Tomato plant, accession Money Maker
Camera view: tilt-top (135 deg); turntable rotation: 150 degrees
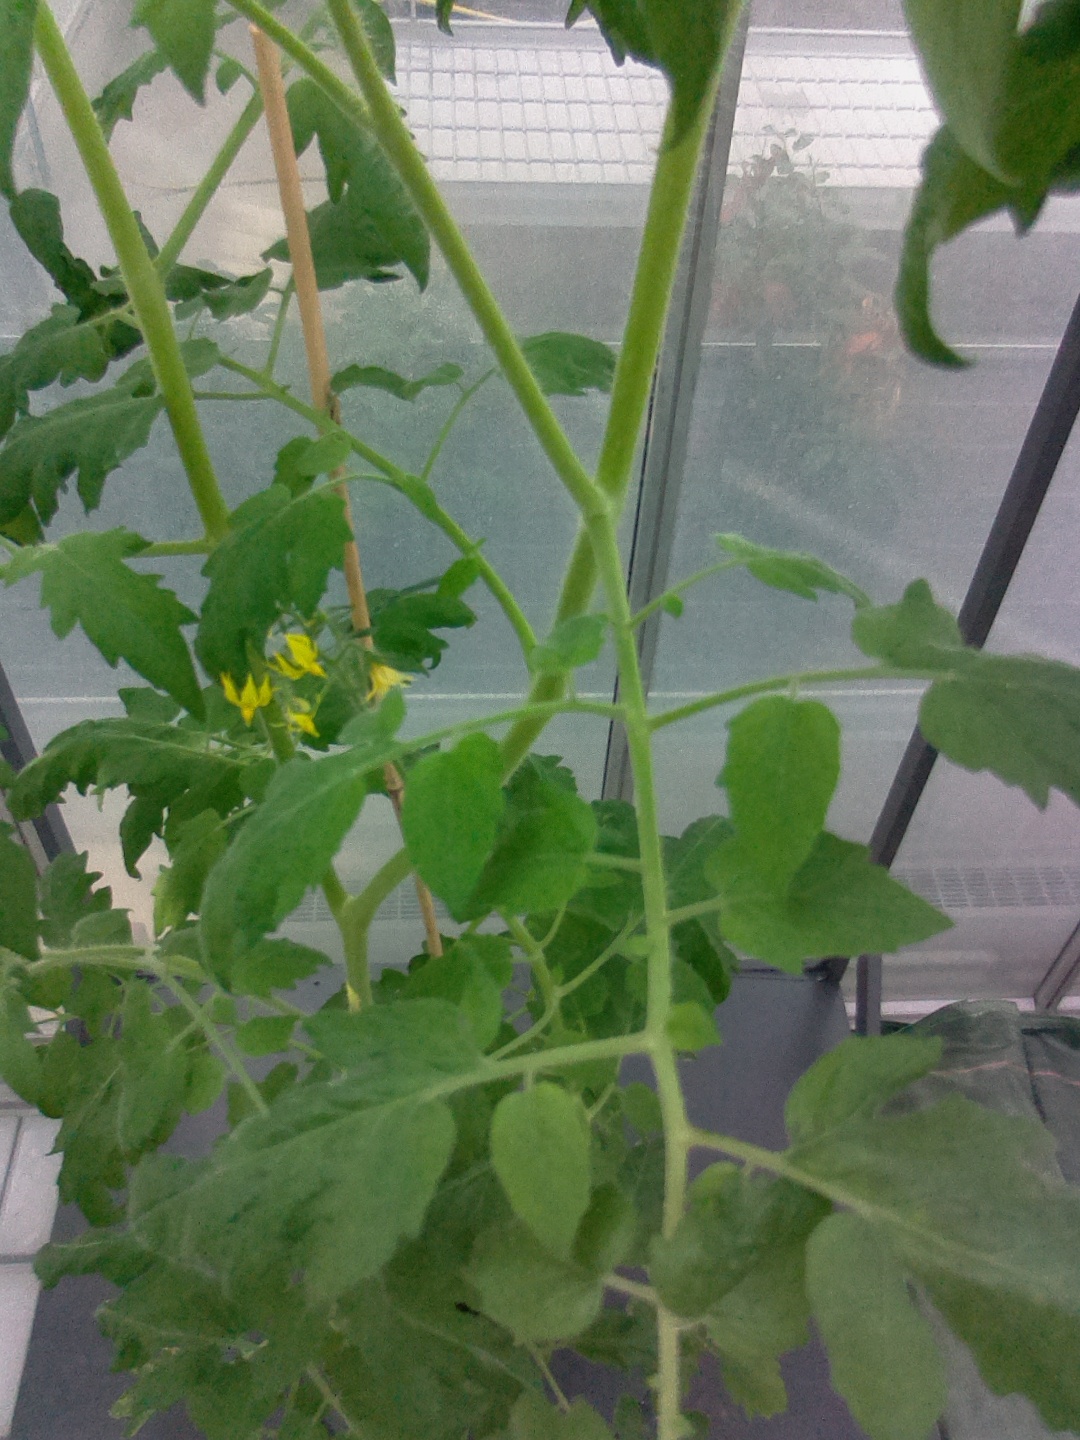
BBCH growth stage 67: Full flowering, 70%-80% of flowers open, more petals falling